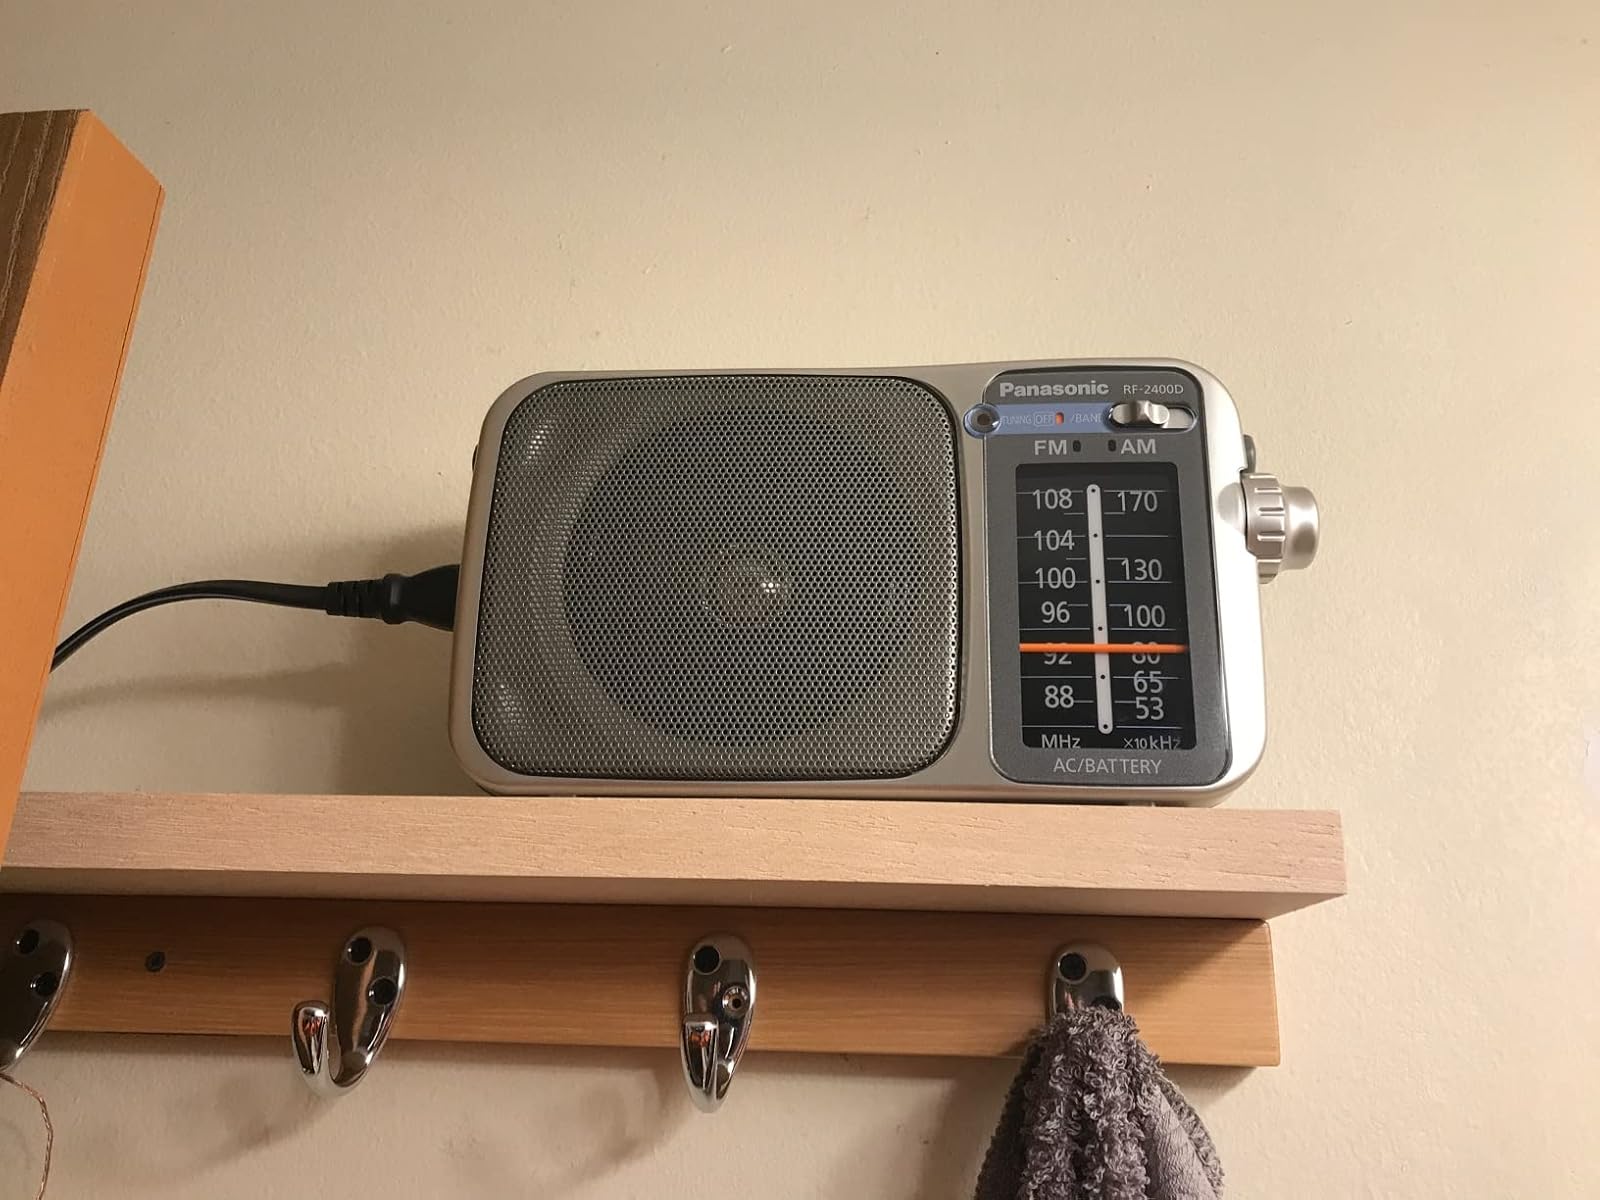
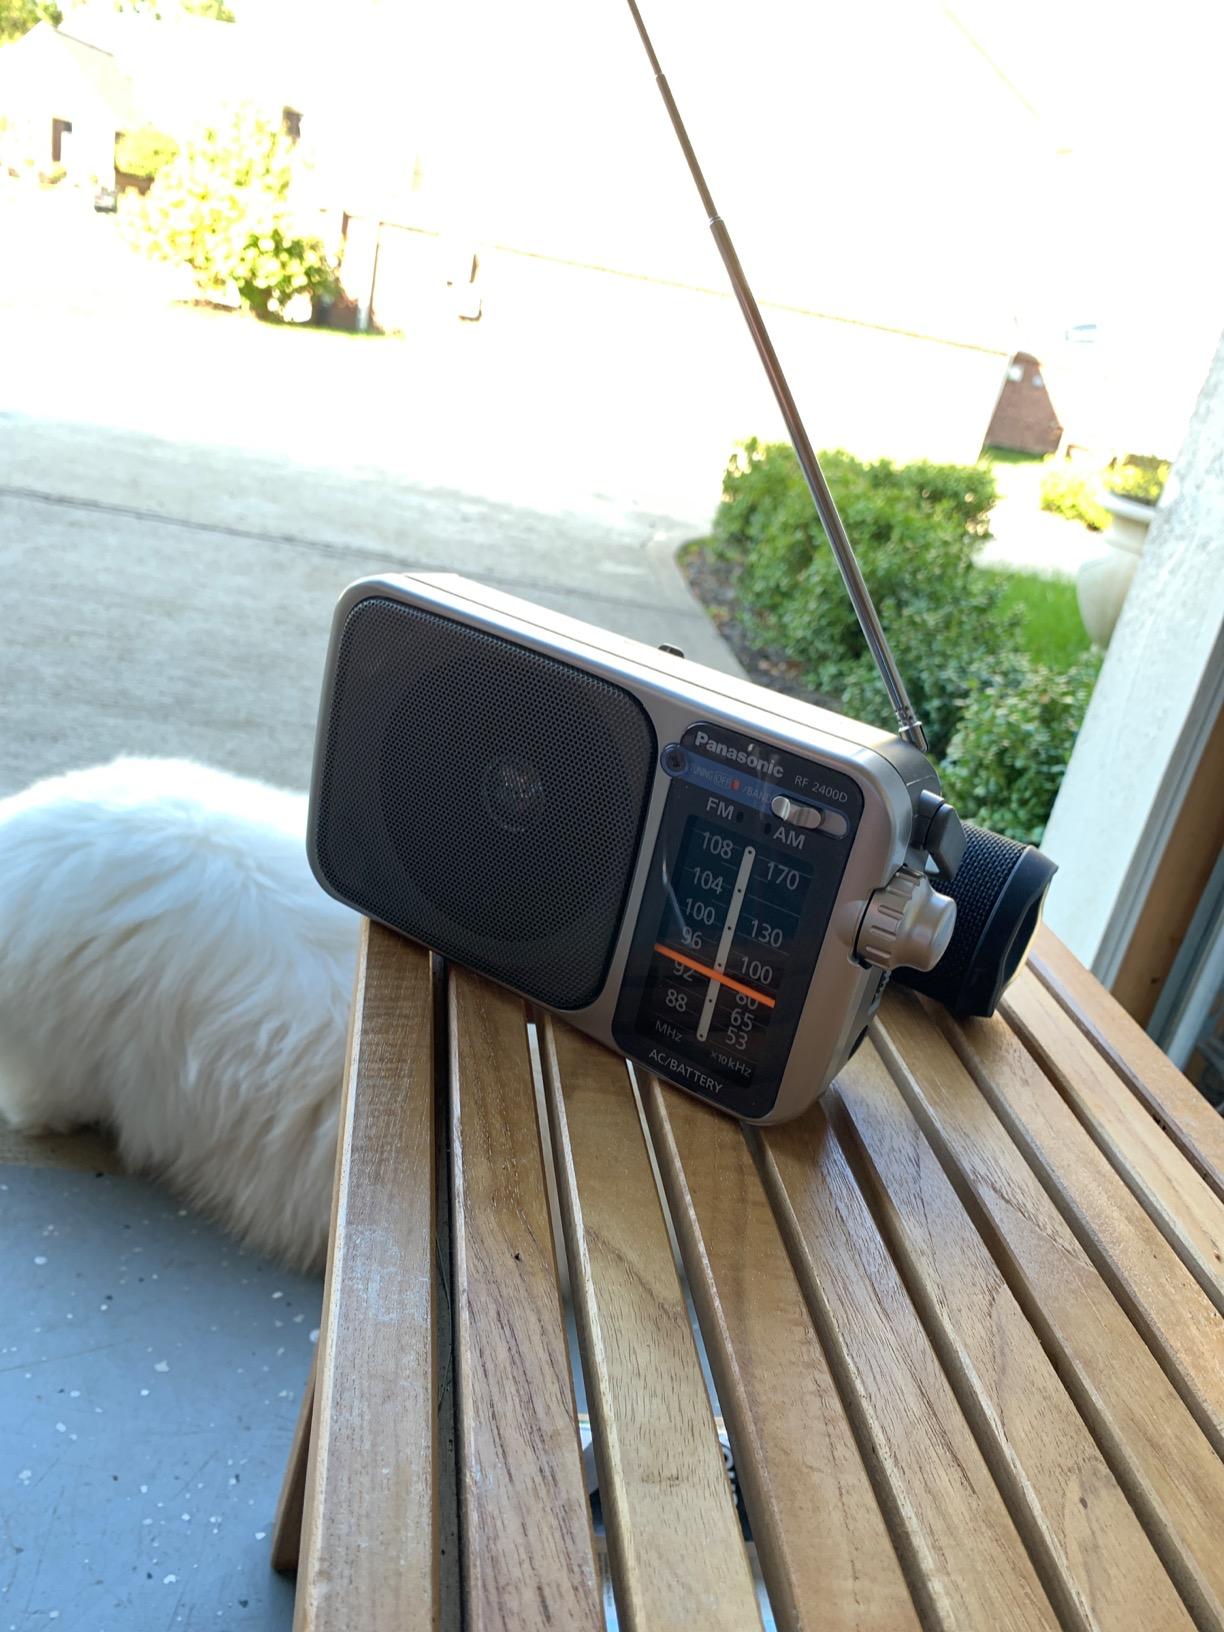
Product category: radio
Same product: yes